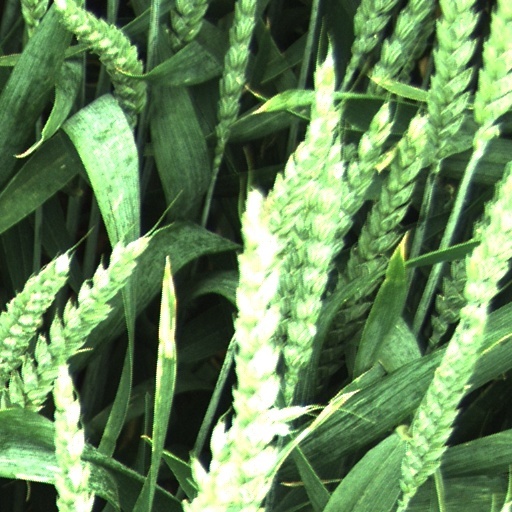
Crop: wheat